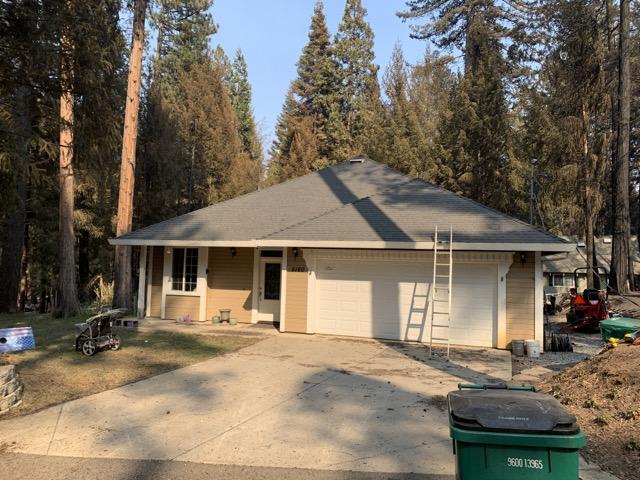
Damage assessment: affected